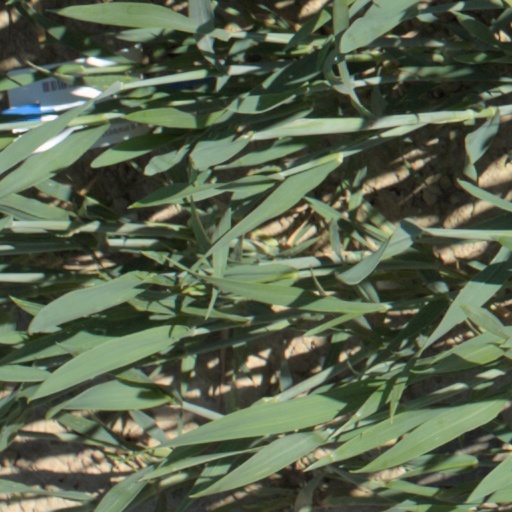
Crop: wheat